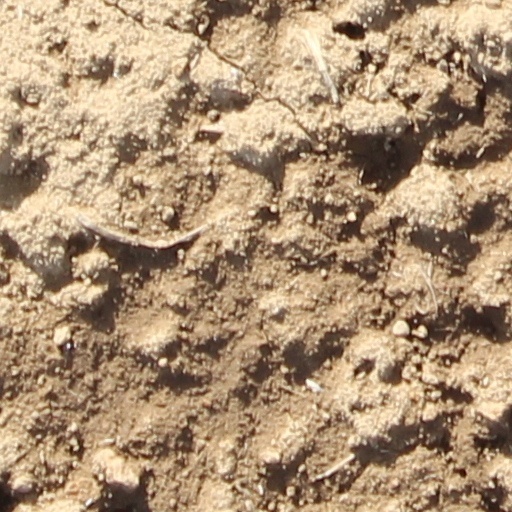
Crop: wheat